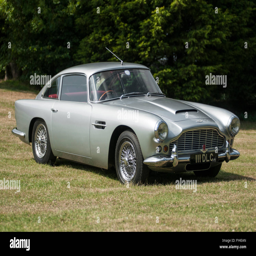
landscape image of a classic car in silver , isolated and parked on grass